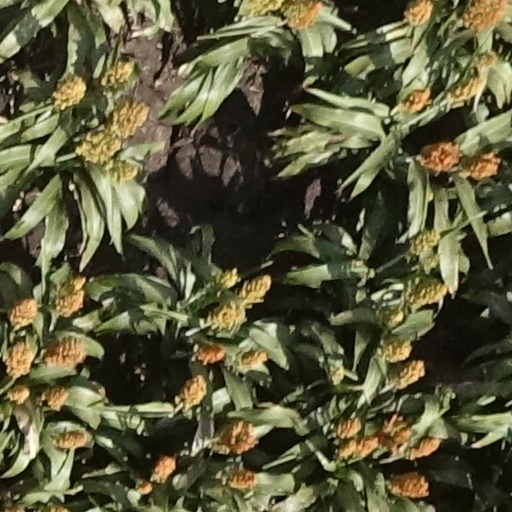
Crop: sorghum